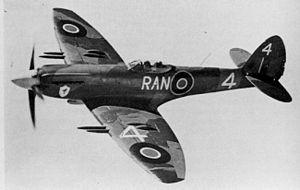
BAE Systems est une entreprise britannique travaillant dans les secteurs de la défense et de l'aérospatiale, dont le siège social se trouve à Farnborough. L'entreprise a également des intérêts en Amérique du Nord via sa filiale BAE Systems Inc. Dans le secteur de la défense, elle est en 2014 la troisième entreprise mondiale. L'entreprise est née le 30 novembre 1999 par le rapprochement de l'ancienne British Aerospace et de Marconi Electronic Systems.
L'aéronautique comporte les sciences et les techniques ayant pour but de construire et de faire évoluer un aéronef dans l'atmosphère terrestre.